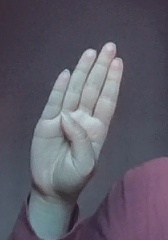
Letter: kaaf